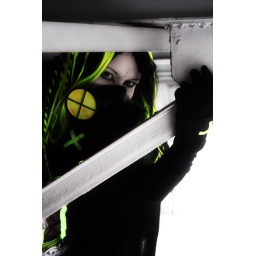
cyber goth girl in green